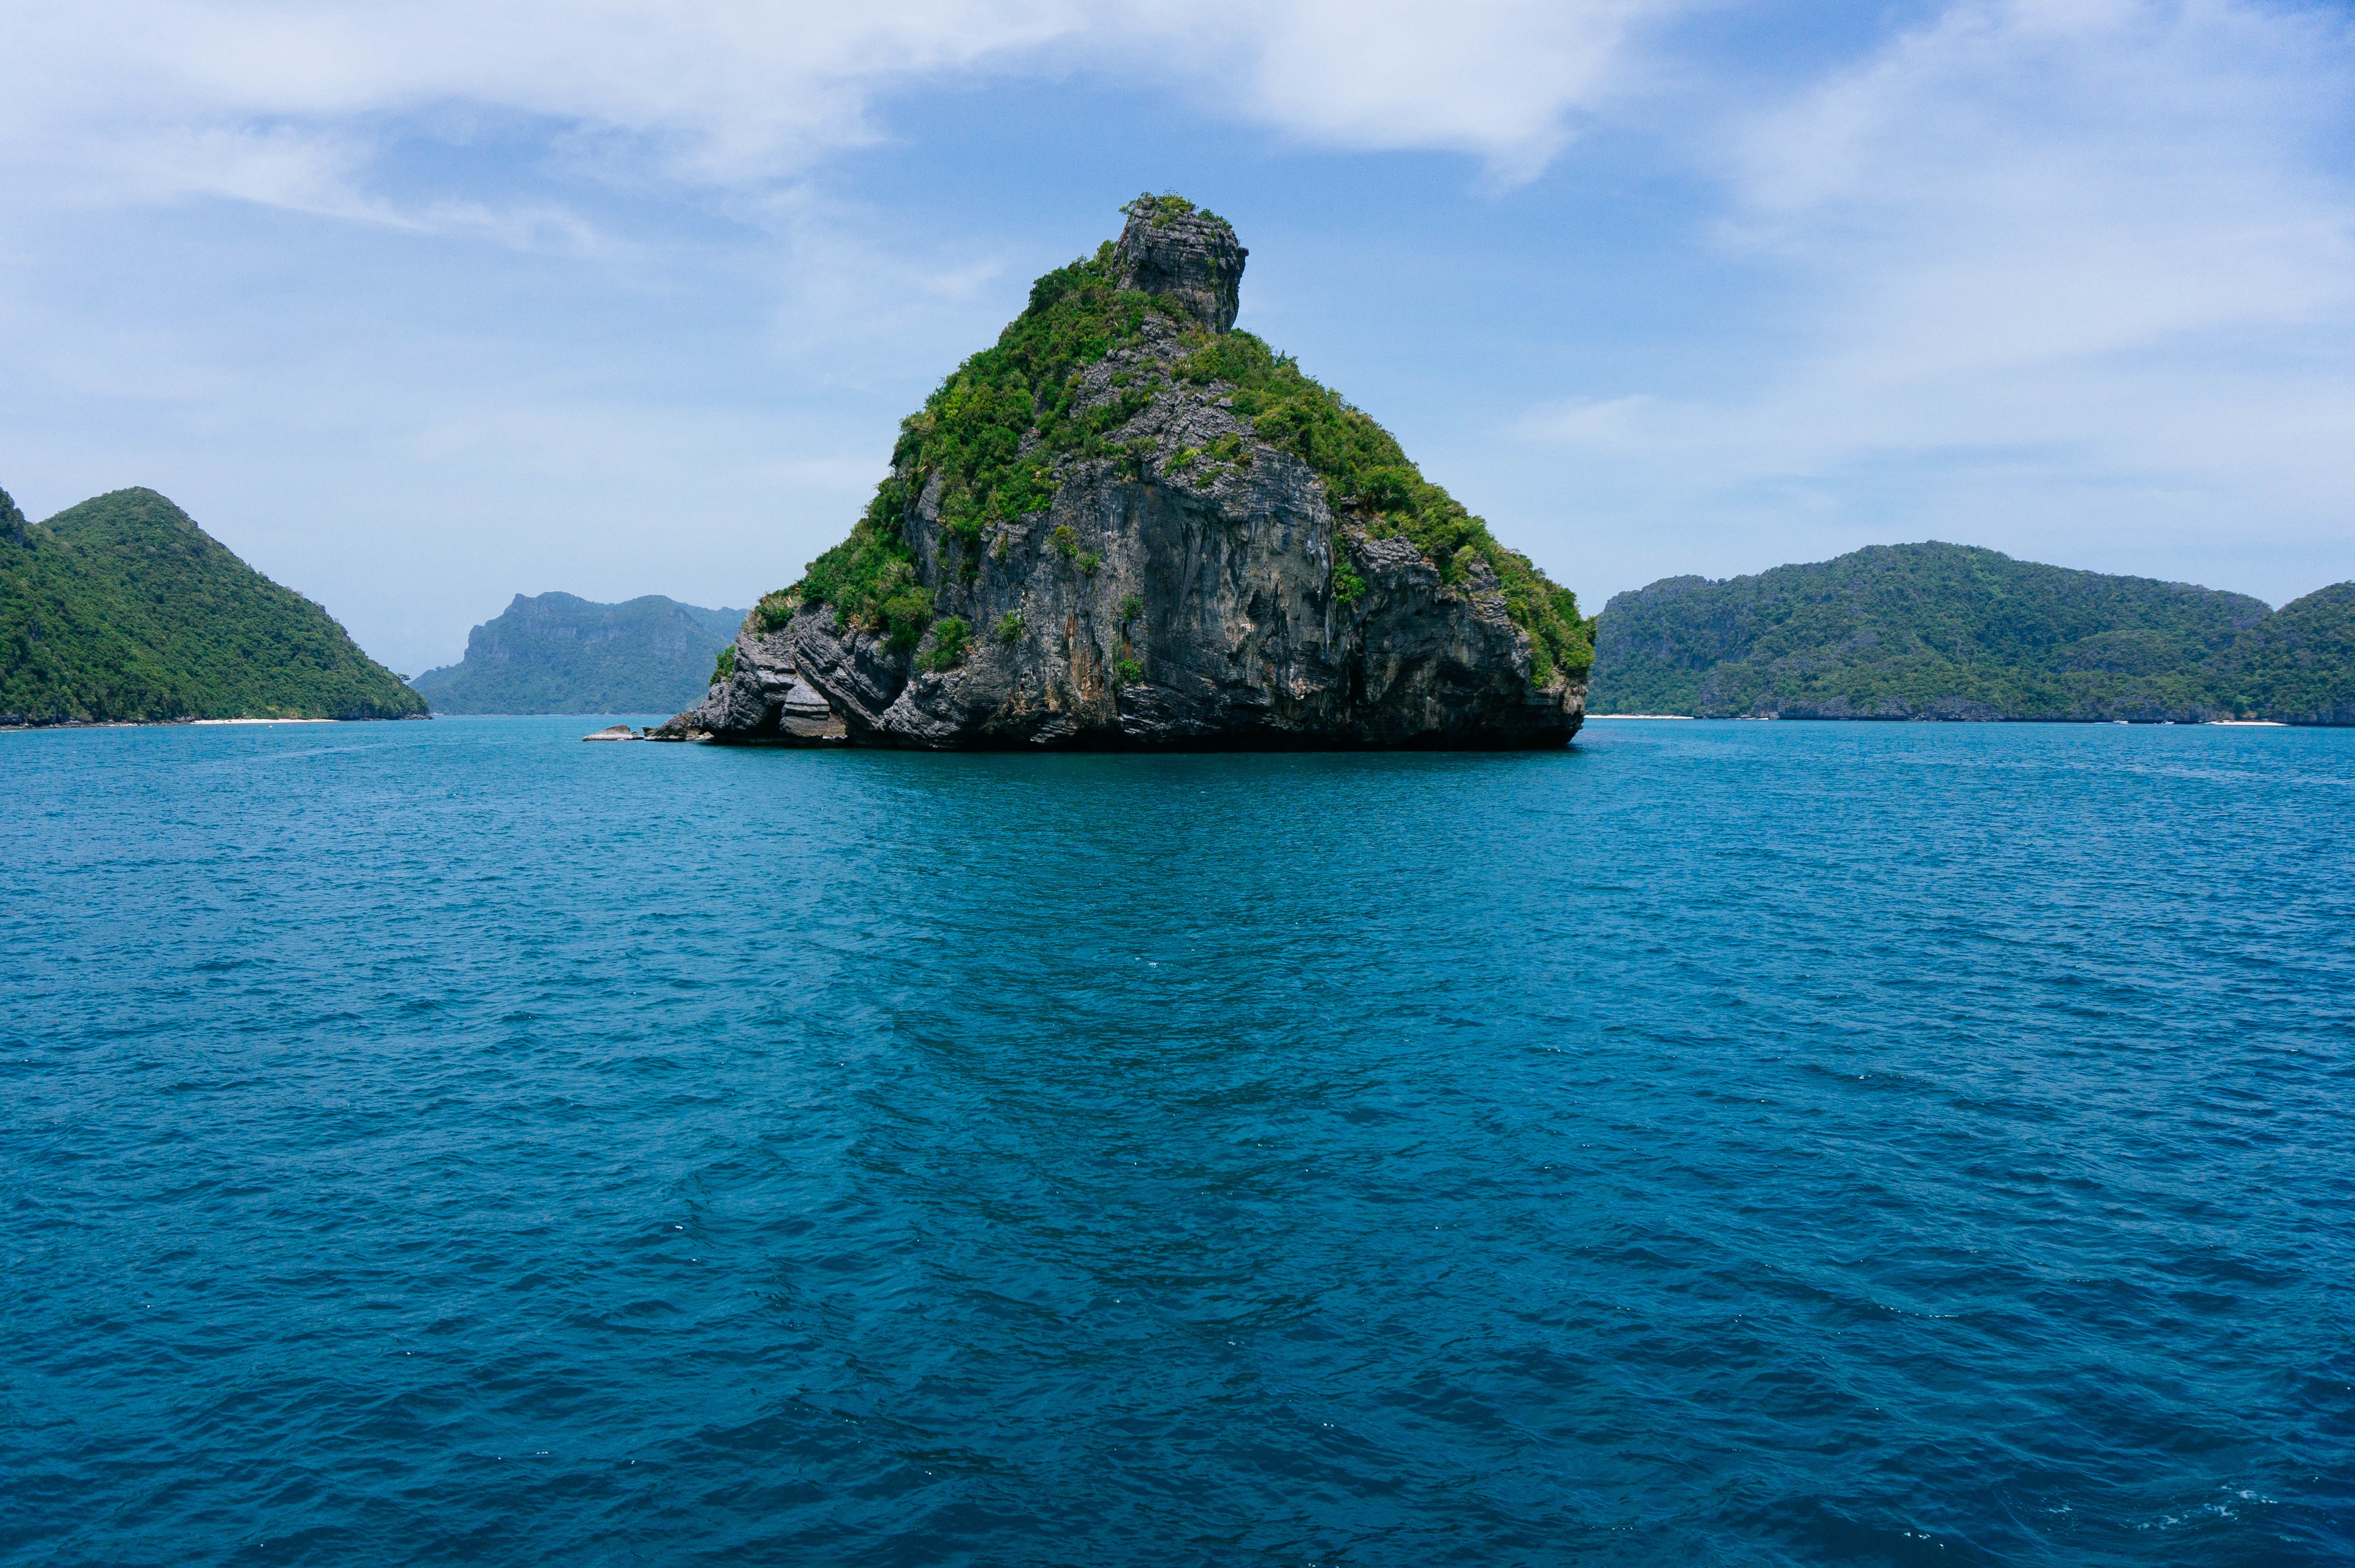
sea, coast, lake, cliff, cove, inlet, lagoon, bay, island, fjord, terrain, archipelago, cape, islet, landform, geographical feature